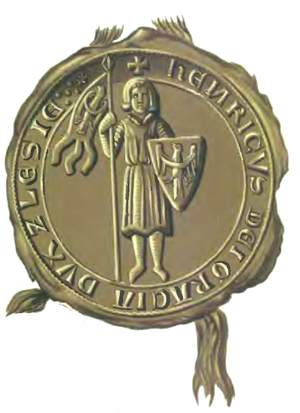
Henri III le Blanc, de la dynastie des Piasts, est né entre 1227 et 1230, et mort le 3 décembre 1266. Il est le fils d’Henri II le Pieux et d’Anne de Bohême, fille d’Ottokar Iᵉʳ de Bohême.